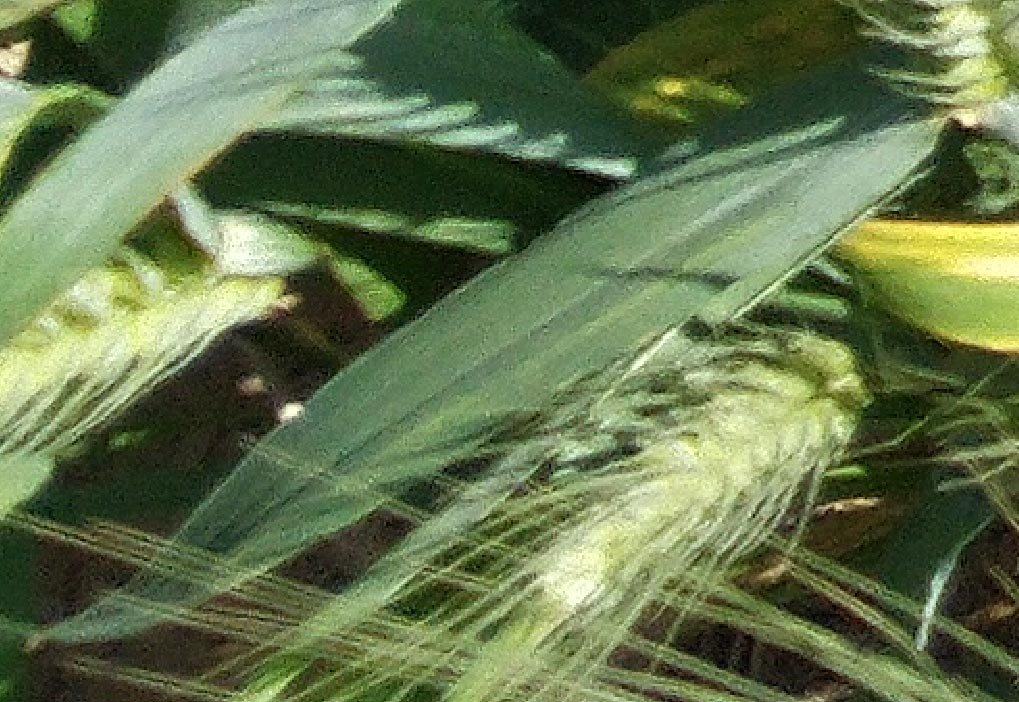
Label: Wheat___Healthy